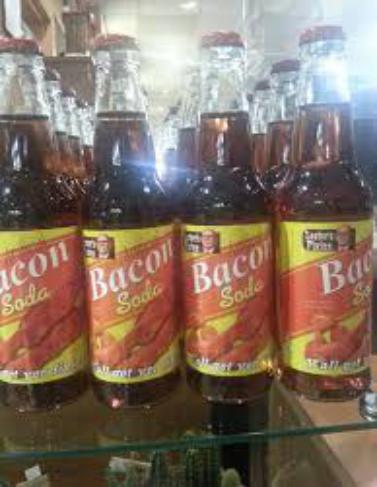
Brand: Bacon soda
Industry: Food